Sky position (RA, Dec in degrees): 220.898, 2.062
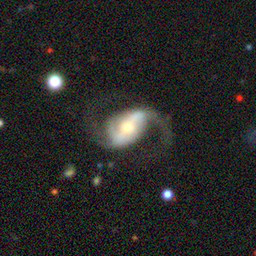
Galaxy morphology: Barred Spiral Galaxies